Cut (earthworks)

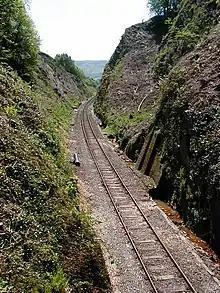
Talerddig cutting through the granite Cambrian Mountains, Wales in 2001. Created as part of the Newtown and Machynlleth Railway, with a depth of , it was the deepest cutting in the world at the time of its opening in the early 1860s. The original nearly-vertical sides have since been trimmed back.

The term "cutting" appears in the 19th century literature to designate rock cuts developed to moderate grades of railway lines. "Railway Age's Comprehensive Railroad Dictionary" defines a cut as "a passage cut for the roadway through an obstacle of rock or dirt."